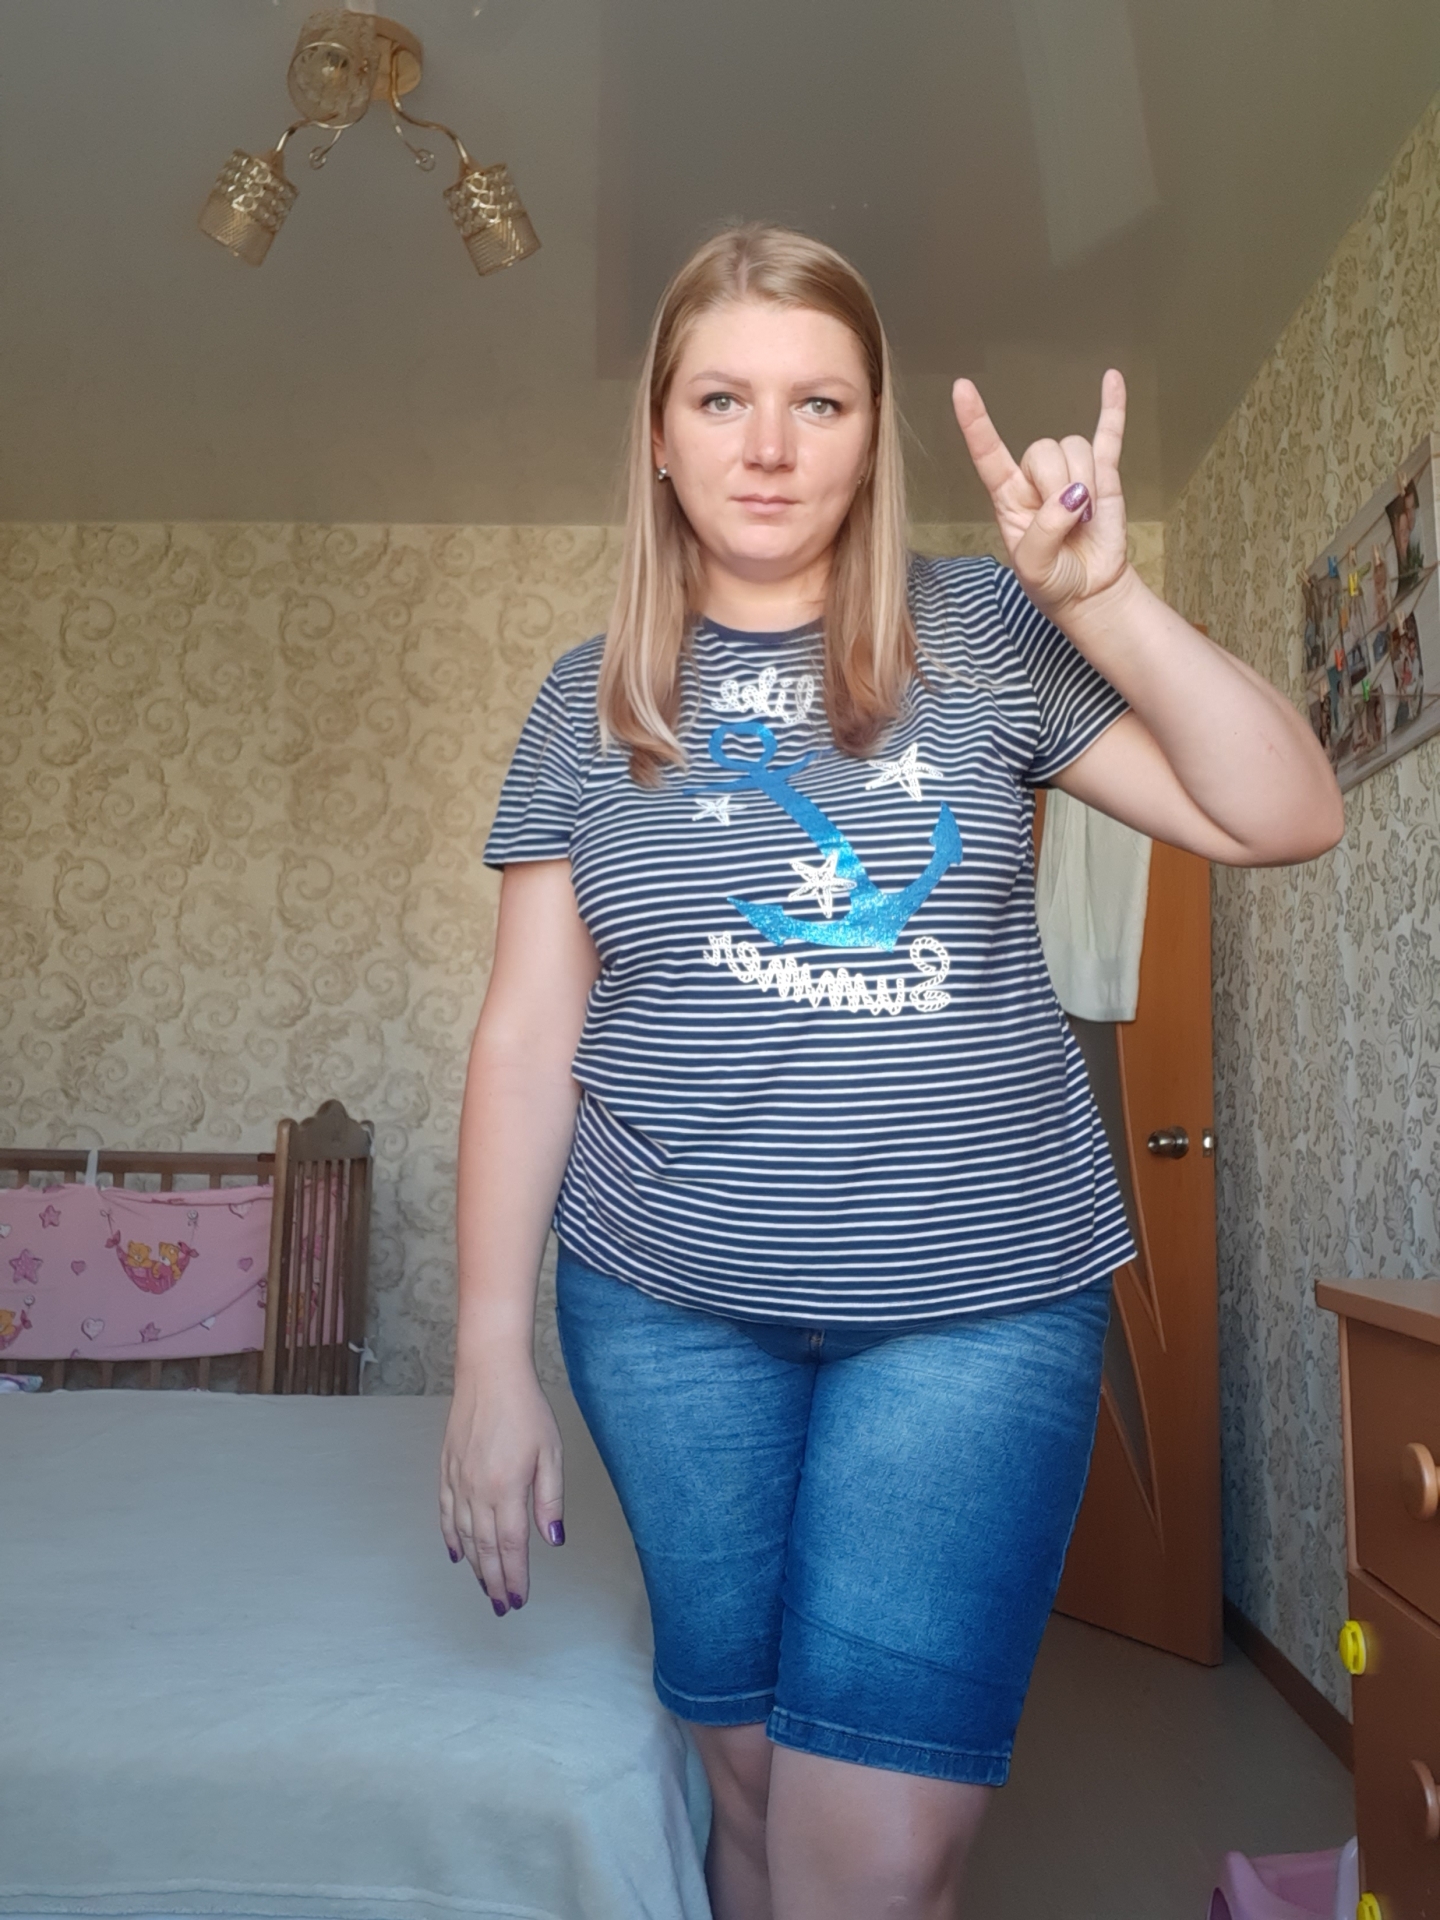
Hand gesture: rock